Gene Conley

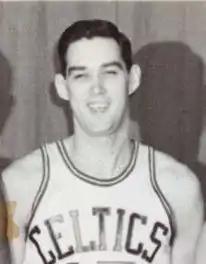
Gene Conley with the 1960 Boston Celtics

Donald Eugene Conley (November 10, 1930 – July 4, 2017) was an American professional baseball and basketball player. He pitched for four teams in Major League Baseball (MLB) from 1952 to 1963. Conley also played as a forward in the 1952–53 season and from 1958 to 1964 for two teams in the National Basketball Association (NBA). He is the 2nd person (Otto Graham) to win championships in two of the four major American sports: one with the Milwaukee Braves in the 1957 World Series and three with the Boston Celtics from 1959 to 1961.